Jaguar XJS

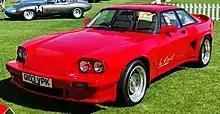
1990 Lister-Jaguar XJS Le Mans

A number of XJS's were modified by coachbuilders Lynx to create a three-door shooting brake, marketed as the "Lynx Eventer". Records suggest that 52 pre-facelift XJ-S, and 15 post-facelift XJS, were adapted, with 18 being left hand drive and 49 being right hand drive.